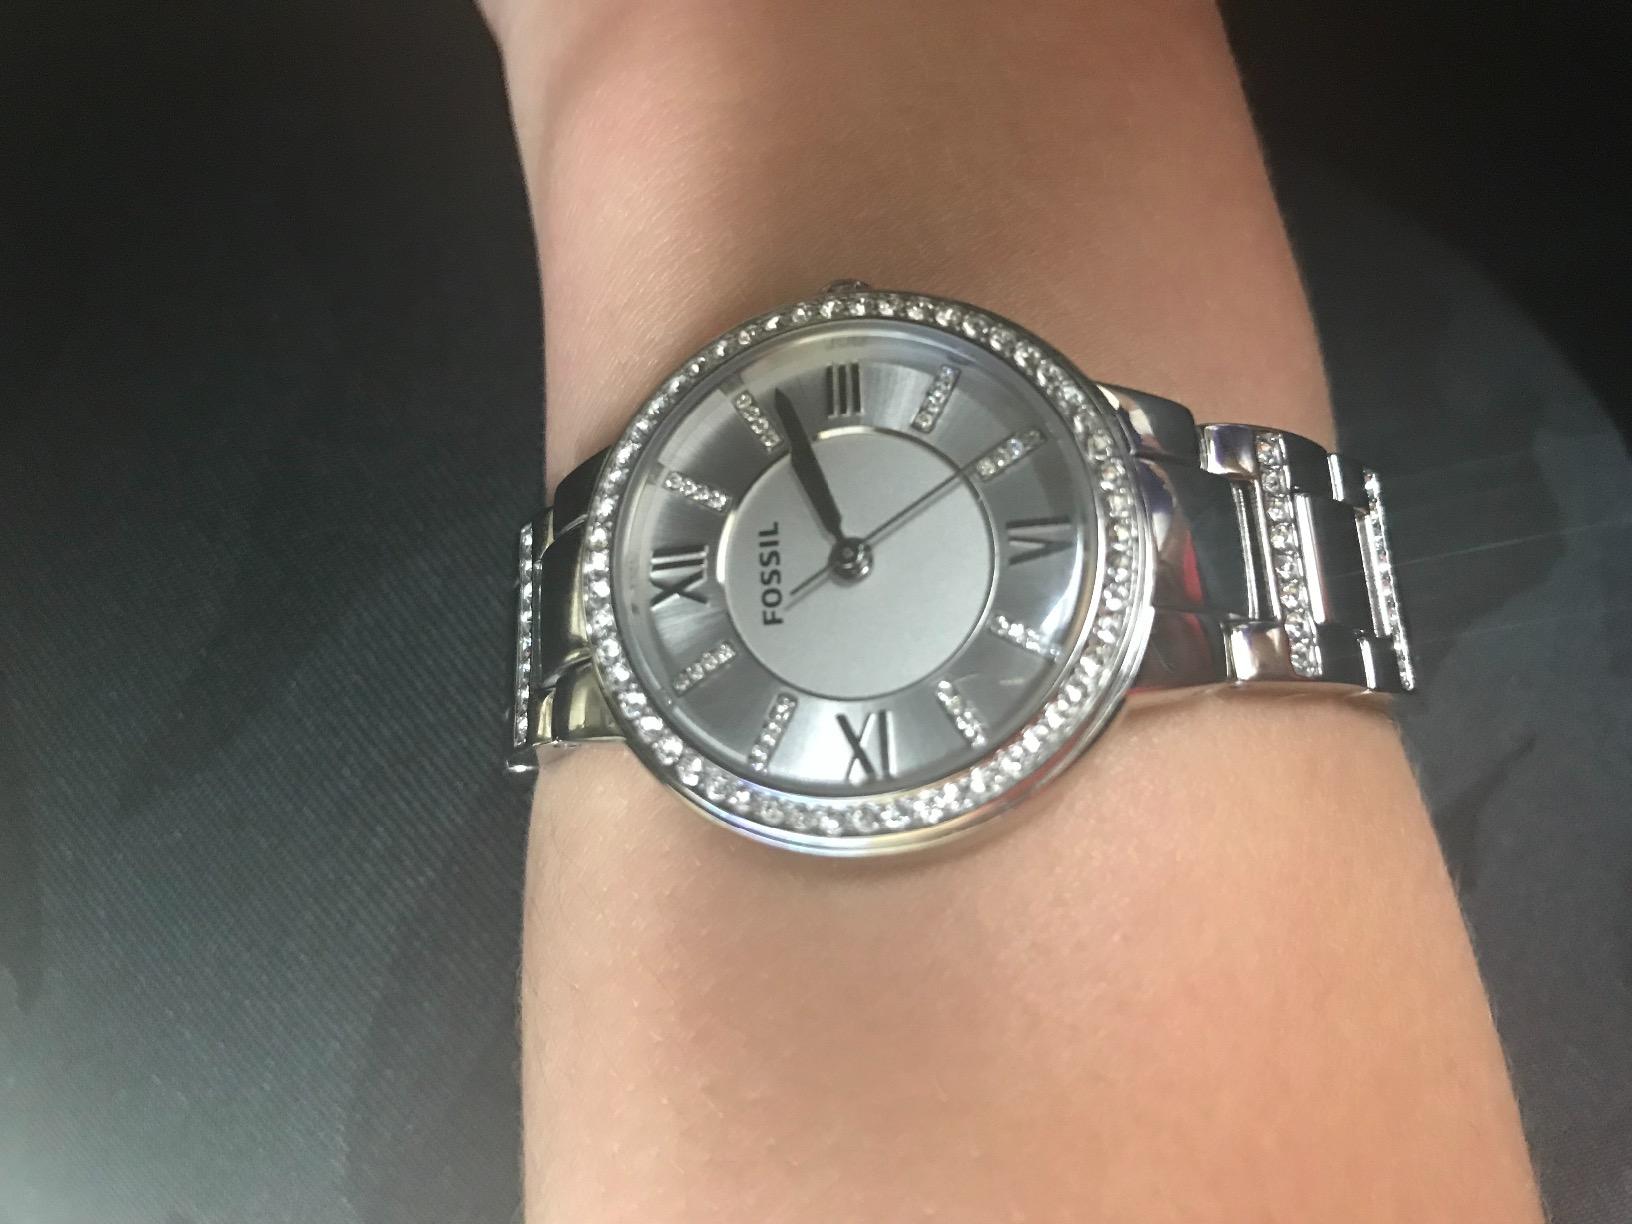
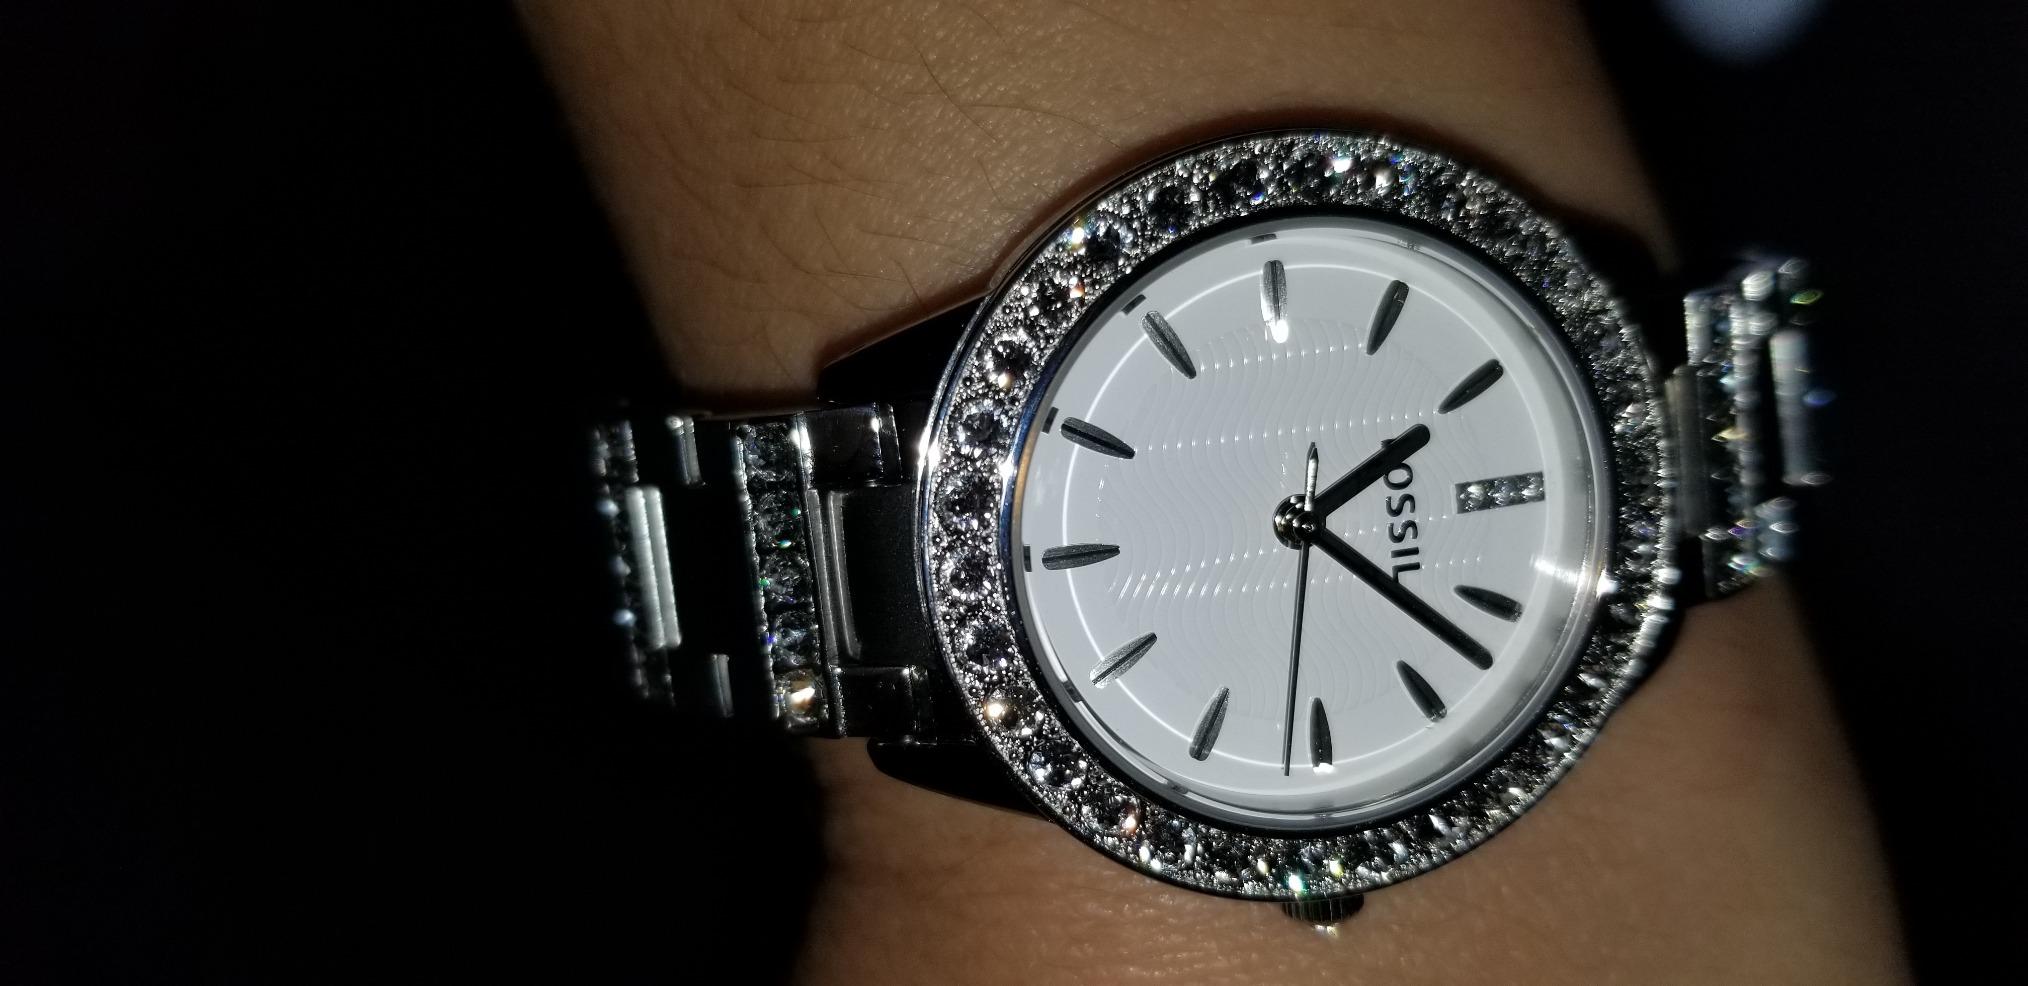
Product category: accessories_watch
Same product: no